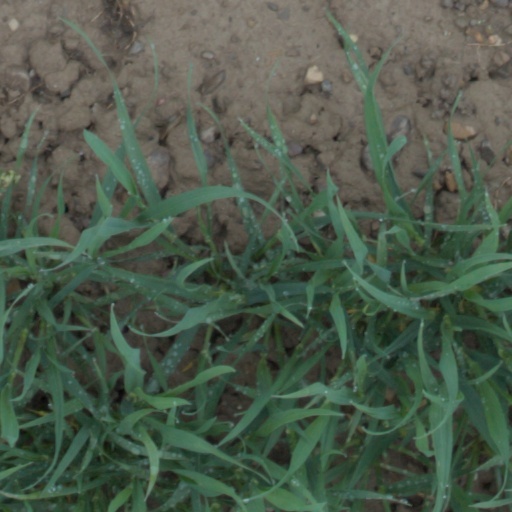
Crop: wheat